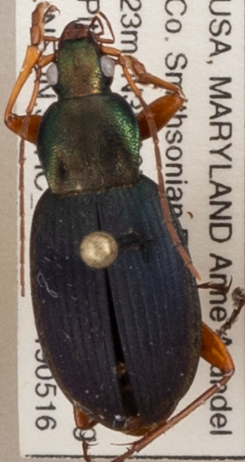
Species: Chlaenius aestivus
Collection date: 2019-05-16
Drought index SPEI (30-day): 0.798
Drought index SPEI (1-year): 2.09
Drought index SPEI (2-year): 1.69